Little Crow

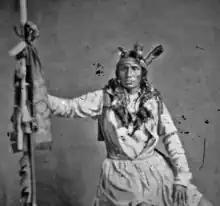
Taoyiateduta, known as Little Crow

Little Crow III (Dakota: "Thaóyate Dúta"; 1810 – July 3, 1863) was a Wahpekute Dakota chief who led a faction of the Dakota in a five-week war against the United States in 1862.